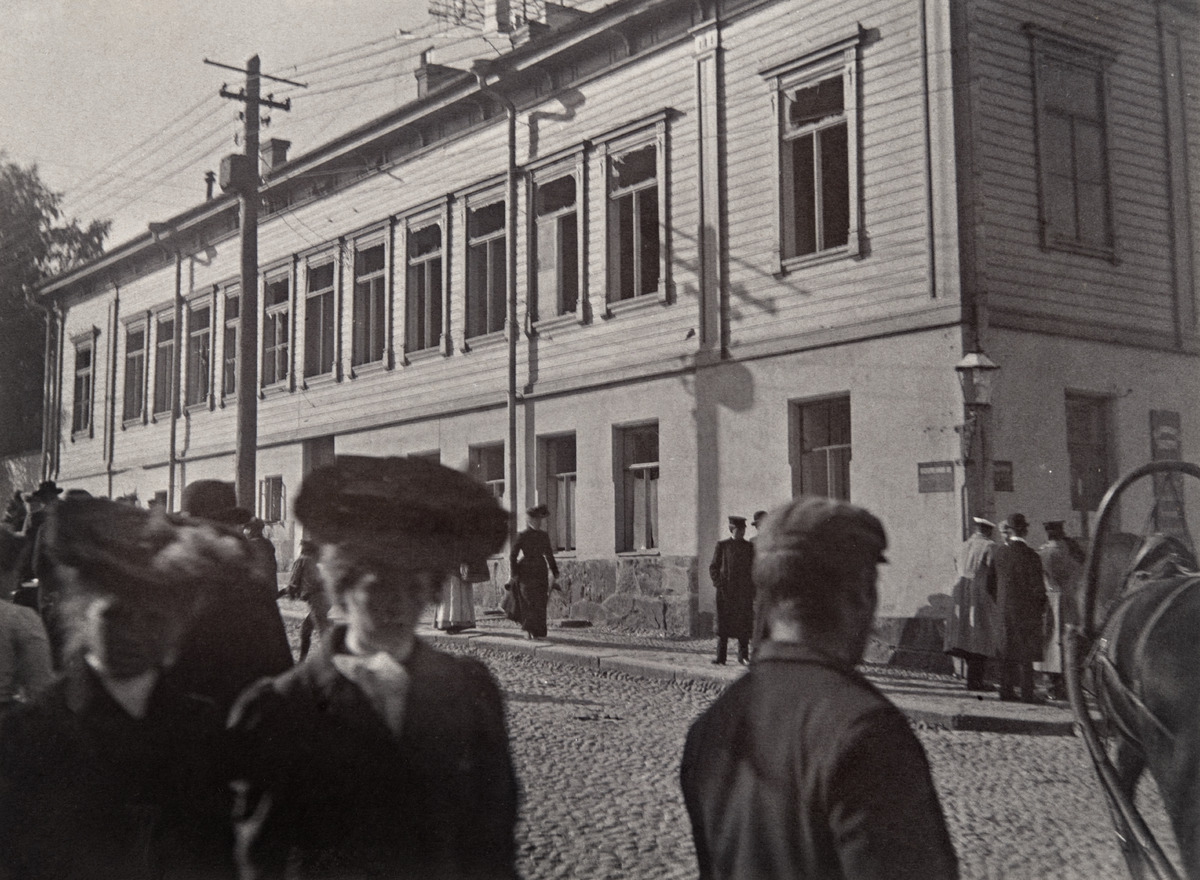
Pommiräjähdys poliisikamarintalolla Kasarminkadulla 25
sisällön kuvaus: Pommiräjähdys poliisikamarintalolla Kasarminkadulla 25. syyskuuta 1906. Poliisitaloon kohdistunut attentaatti keräsi paikalle väkeä. mustavalkoinen
Kuvaaja: Hausen, Reinhold, valokuvaaja
Ajankohta: kuvausaika 1906
Paikka: Suomi, Uusimaa, Helsinki, Kaartinkaupunki Helsinki, Kasarmikatu 22. Punanotkonkatu 2
Aiheet: sortovuodet, attentaatit, pommit, isänmaallisuus, jalankulkijat, poliisi, puurakennukset